MSPO

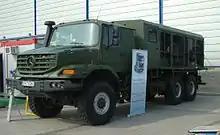
Zetros 2733 at the International Defence Industry Exhibition (2012)

Since 2004, the MSPO has been accompanied by variety of National Exhibitions. Every year different country presents their military trends;